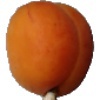
Label: Apricot 1